Curtiss Tanager

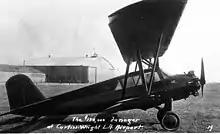
Curtiss Tanager

Only the Tanager and the Handley Page Gugnunc passed the qualifying round of the competition, and ultimately the Tanager beat its rival by only one point to claim the $100,000 (£20,000) prize, since the Gugnunc failed to achieve a minimum speed below 38 mph. Even before the competition was decided, however, Handley Page was suing Curtiss for the unlicensed use of the leading-edge slot. Curtiss claimed they were using the slots experimentally and would apply for a license for any commercial use. Curtiss counter-sued Handley Page for infringements of six of their patents in the Handley Page machine. They also cited a ruling that the British machine was not permitted to be imported into the US.